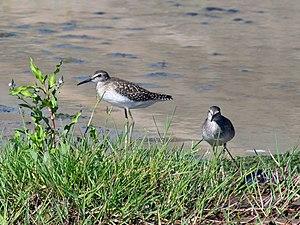
Deux chevaliers sylvains Tringa glareola
Le Chevalier sylvain est une espèce d'oiseaux limicoles de la famille des Scolopacidae.